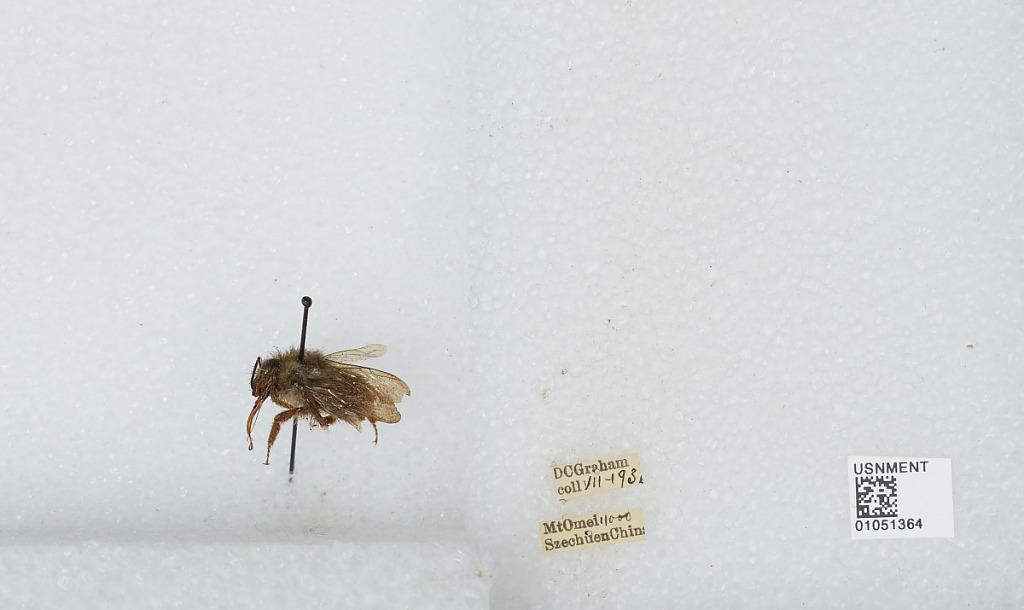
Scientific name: Bombus sp.
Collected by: D. Graham
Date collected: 1936-7-
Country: China
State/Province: Sichuan
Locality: Mt. Emei